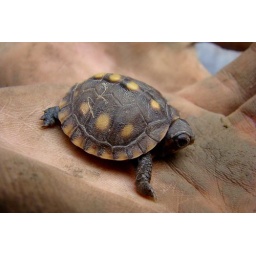
A baby box turtle we found in the garden.